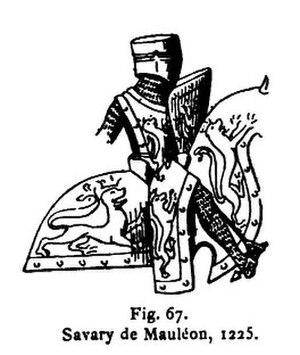
Savary II de Mauléon, mort le 29 juillet 1233, est un noble et un troubadour poitevin.